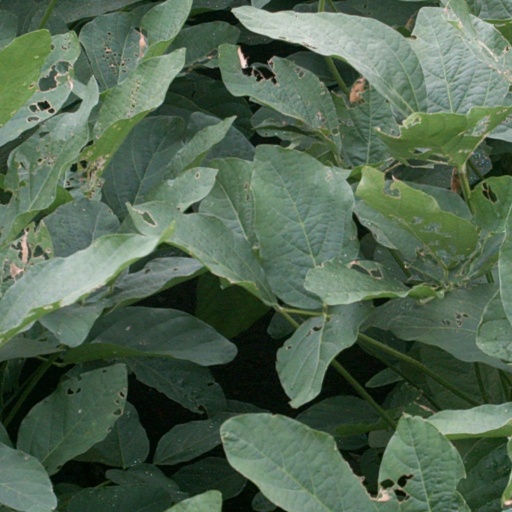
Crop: soybean